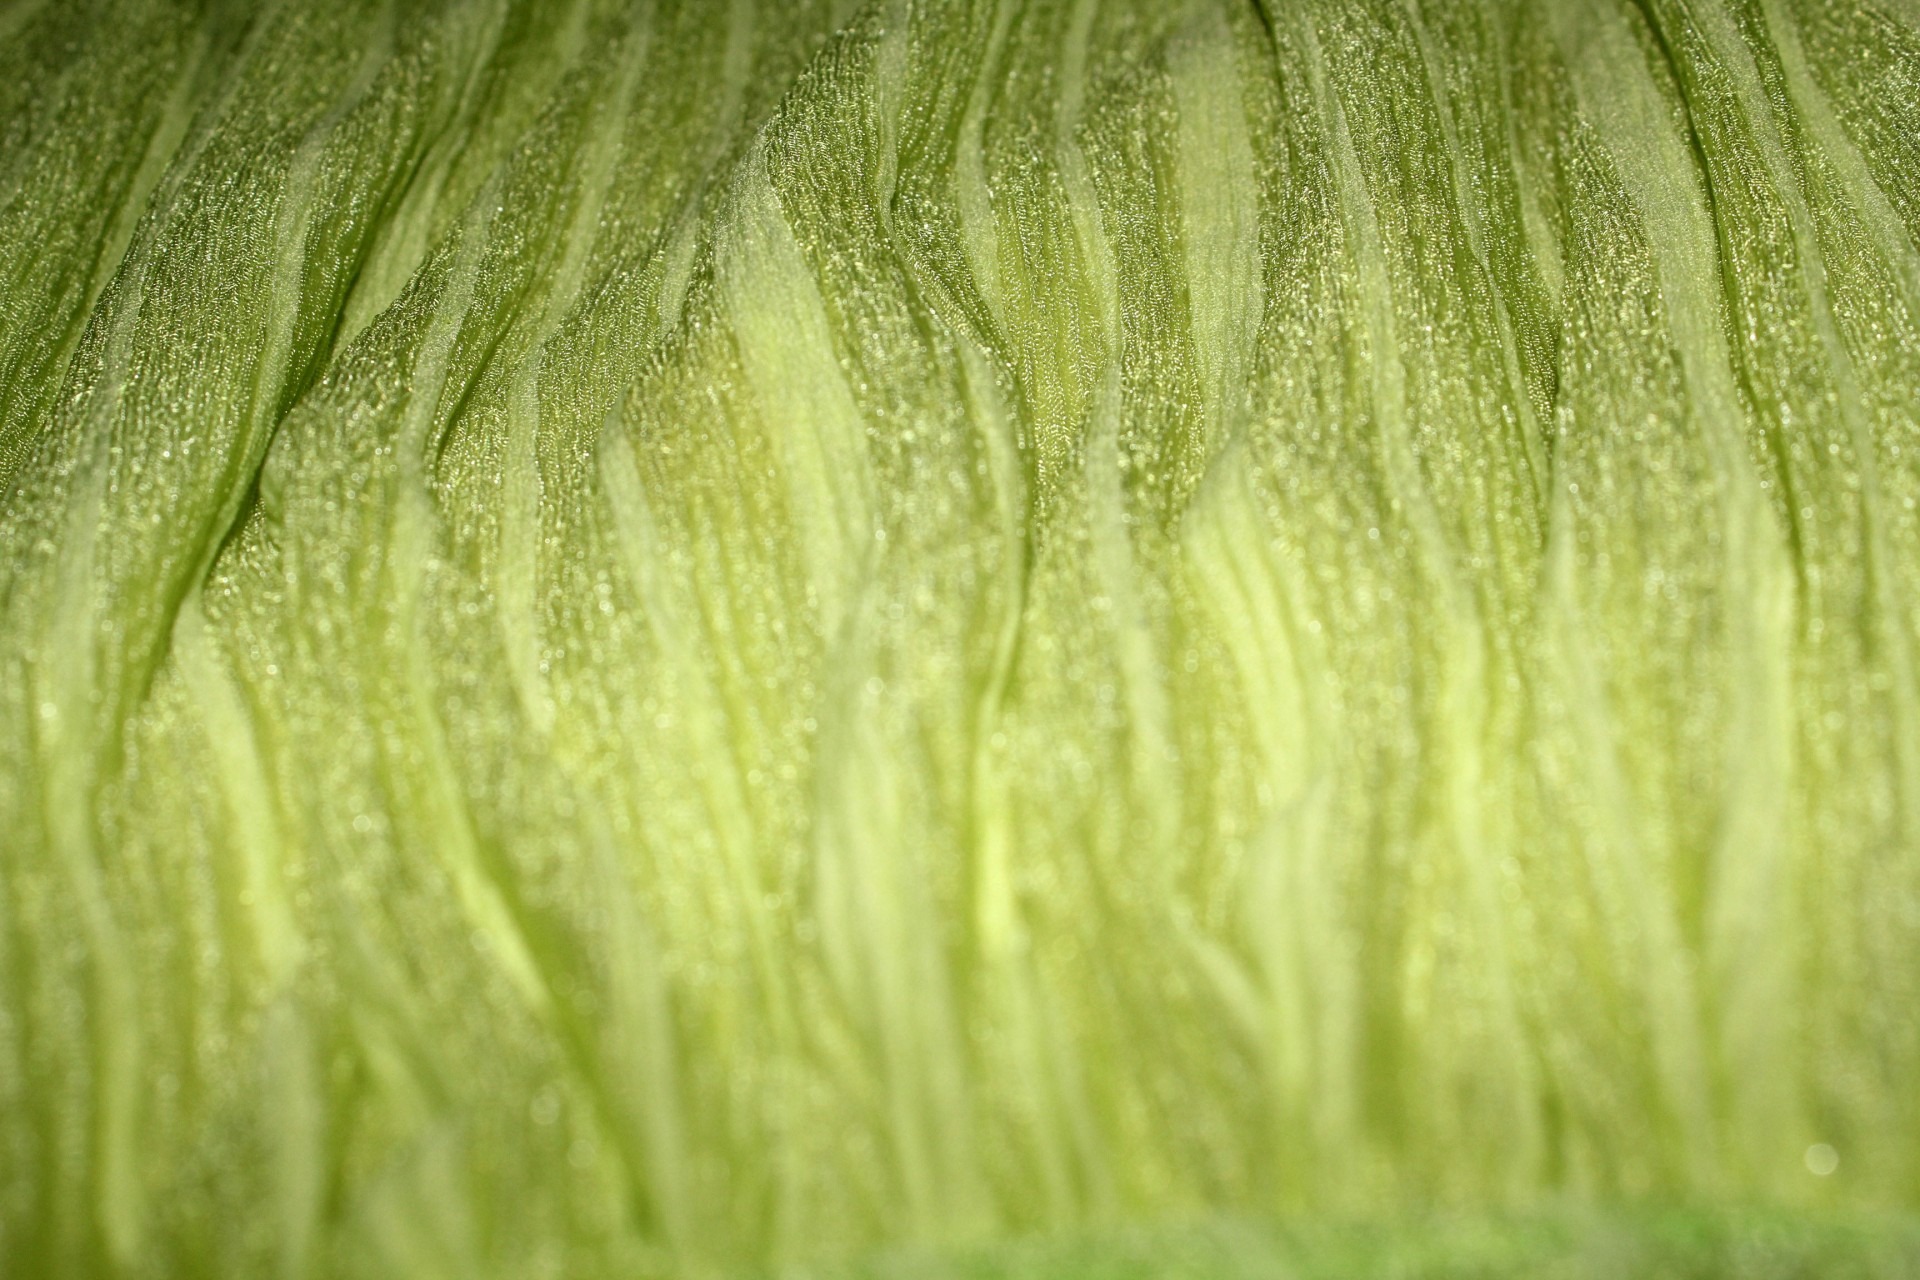
plant, leaf, flower, food, green, produce, vegetable, stripe, close up, background, algae, macro photography, green background, flowering plant, grass family, plant stem, land plant, pattern texture, green stripe background, green stripe, stripe background